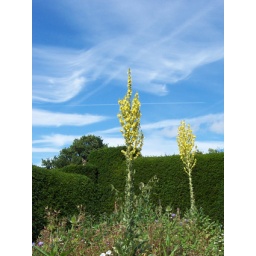
Yellow sticky-uppy flowers at Great Dixter, which was our next stop. I love the clouds in this picture.